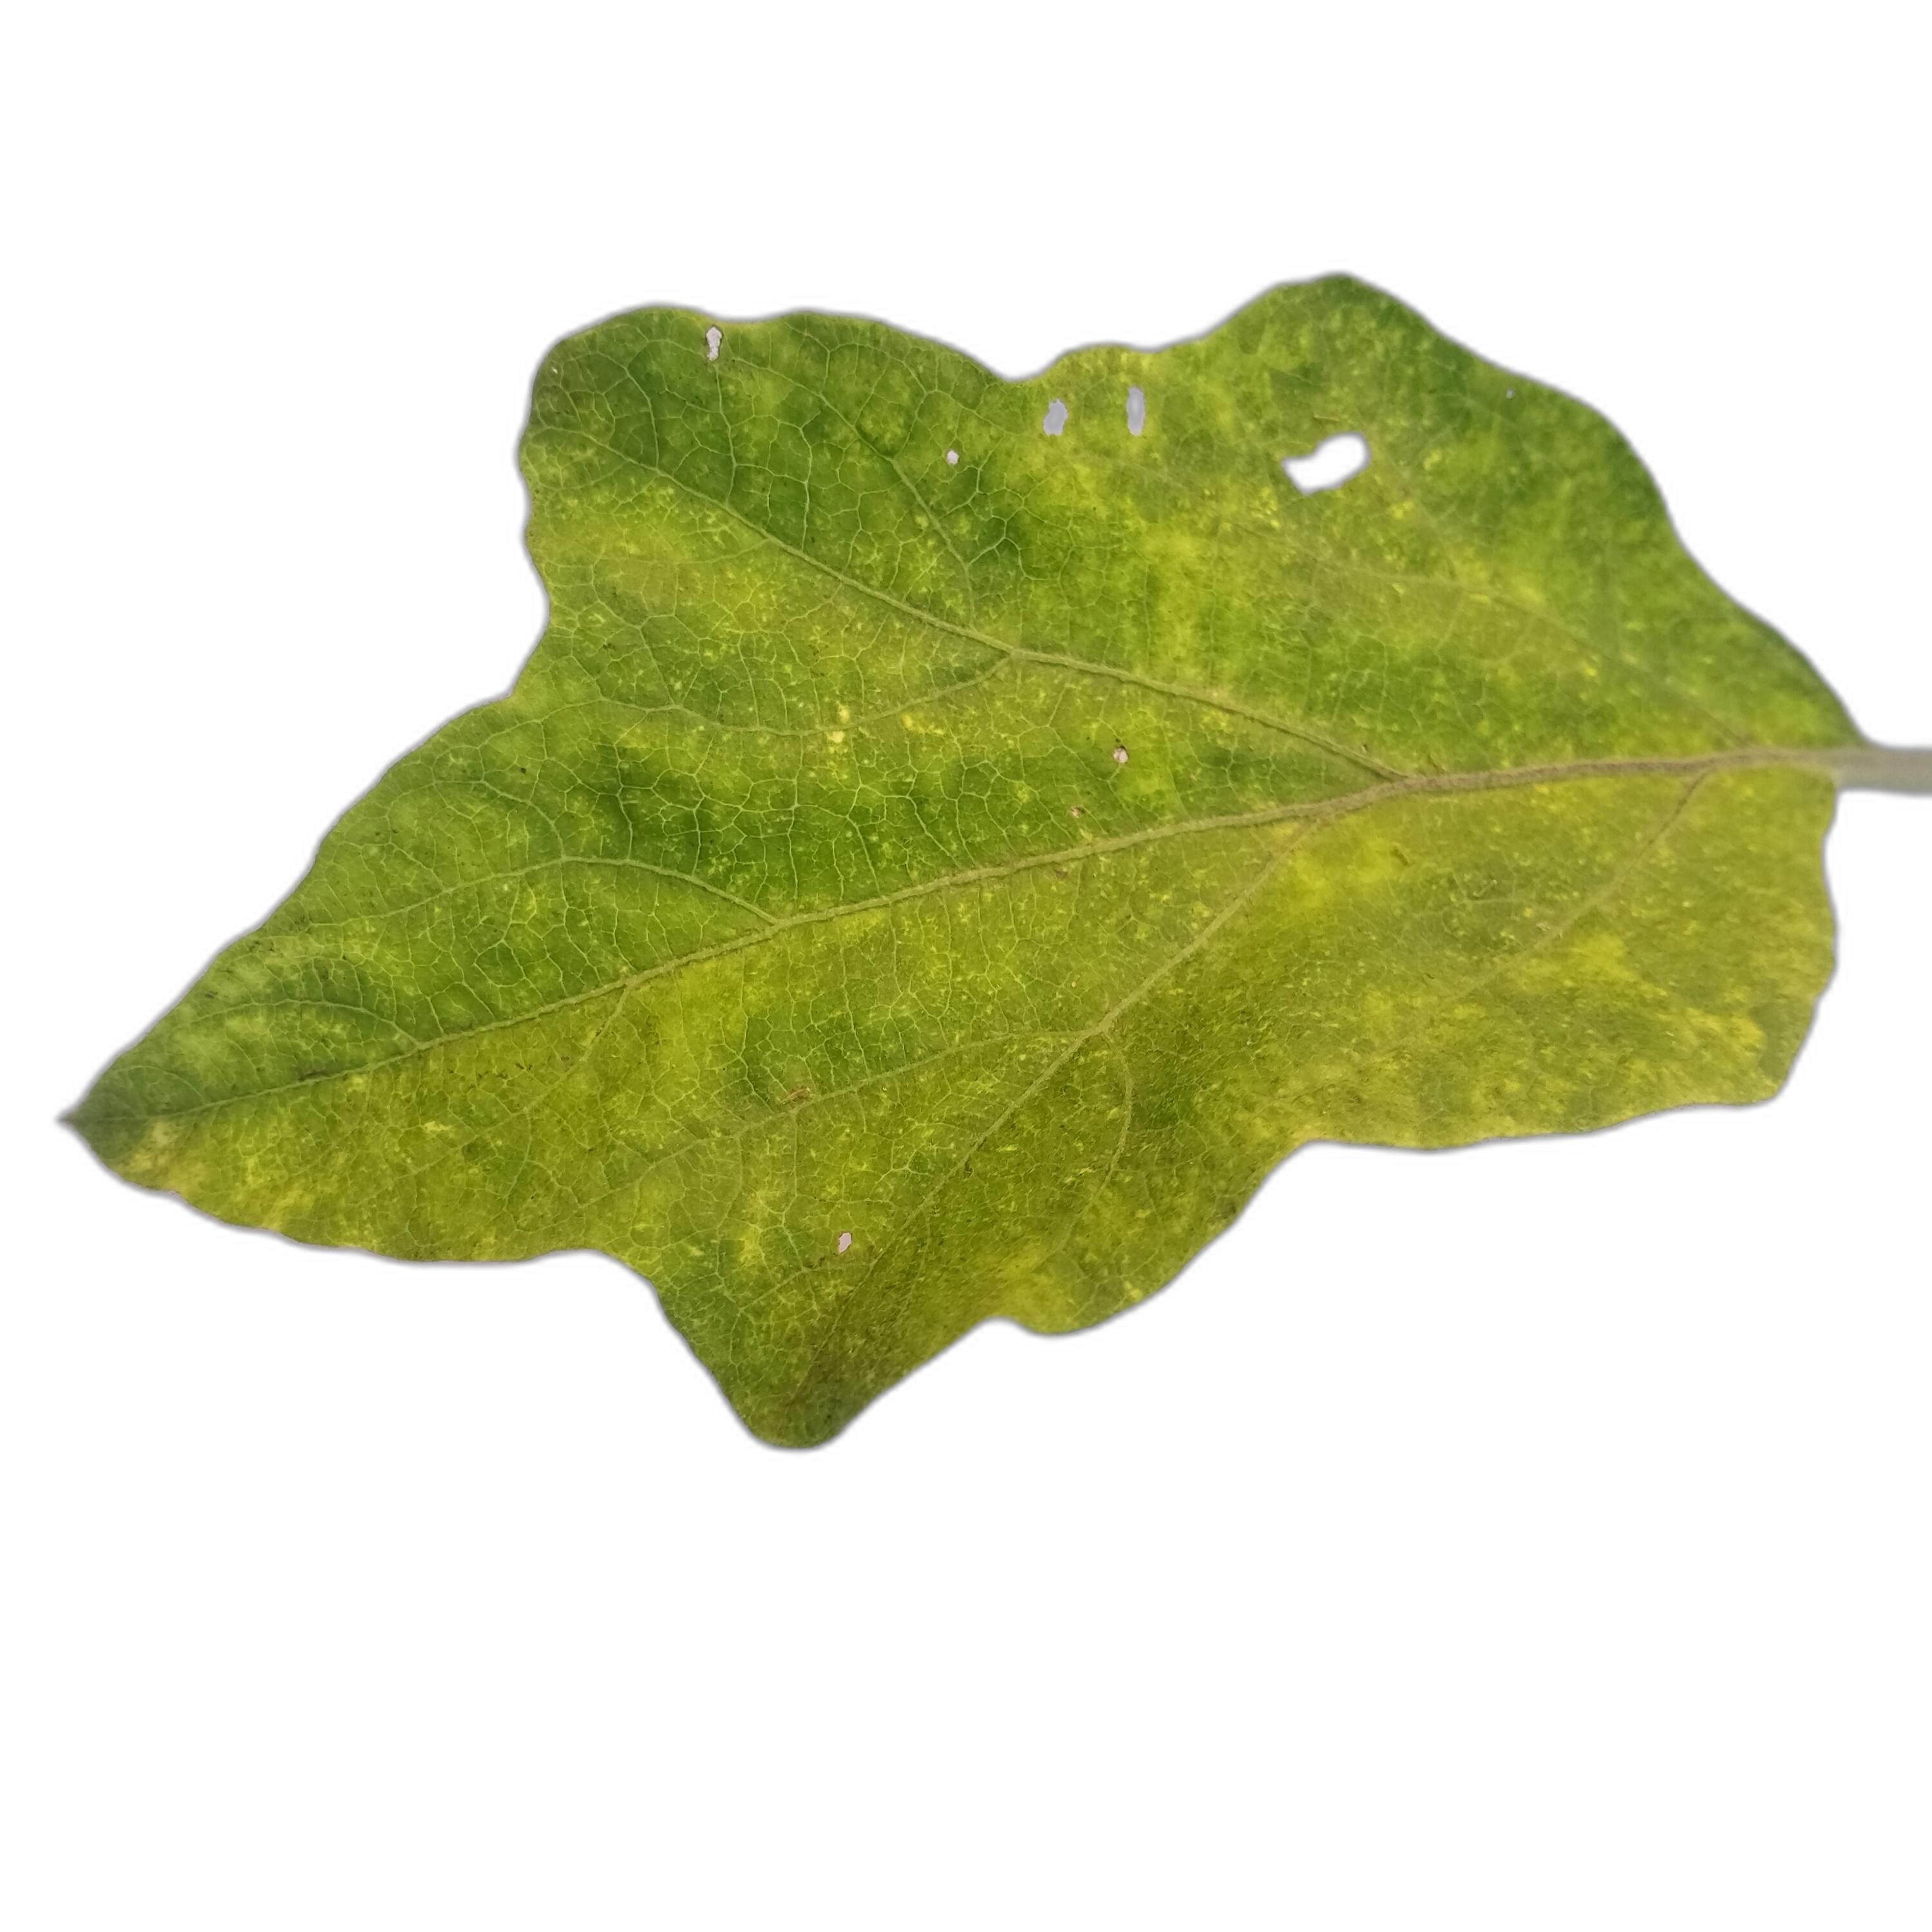
Label: Mosaic Virus Disease